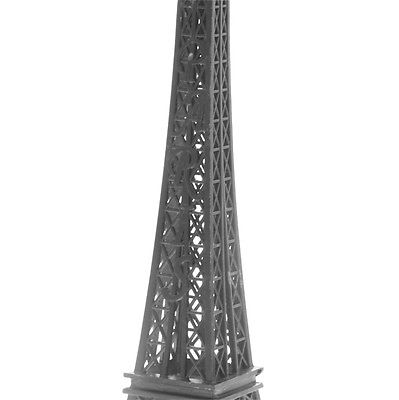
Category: lamp